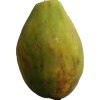
Label: papaya